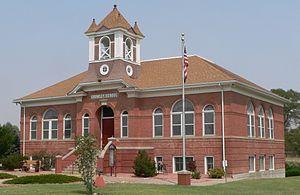
Crowley est une ville américaine située dans le comté du même nom dans le Colorado.